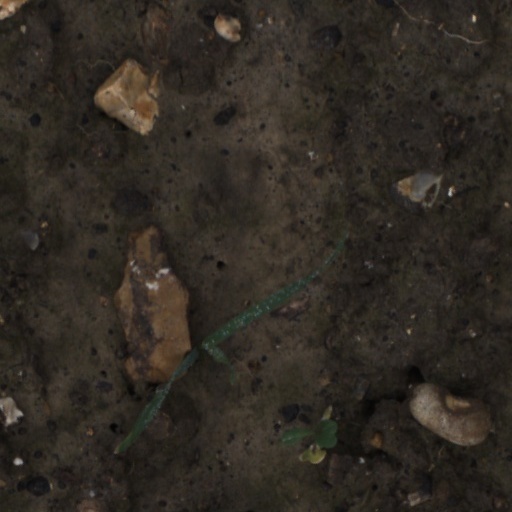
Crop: wheat